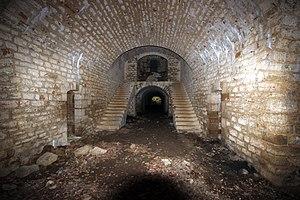
Un escalier dans le passage couvert menant au cavalier du fort de Dampierre
Le fort de Dampierre, appelé brièvement fort Magalotti, est un ouvrage fortifié faisant partie de la place fortifiée de Langres, situé au nord-est la commune de Dampierre, dans le département de la Haute-Marne.